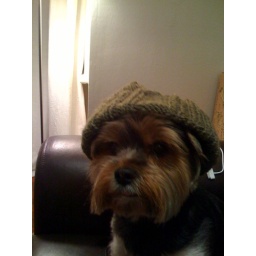
dogs in hats are always funny